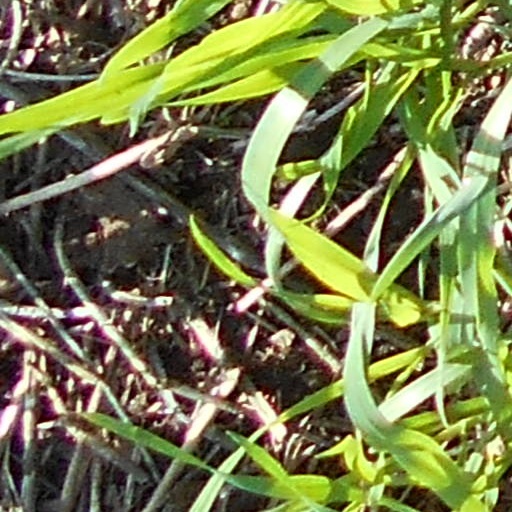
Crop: wheat